Mónica Oltra

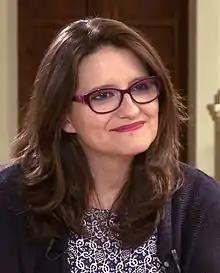
Oltra in 2015

Mónica Oltra Jarque is a Spanish left-wing politician, and the ex-vice president, ex-spokesperson and ex-minister for Equality and Inclusive Policies of the Valencian government.